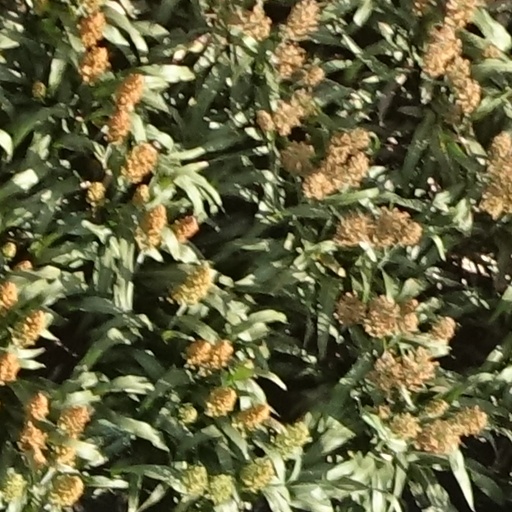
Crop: sorghum